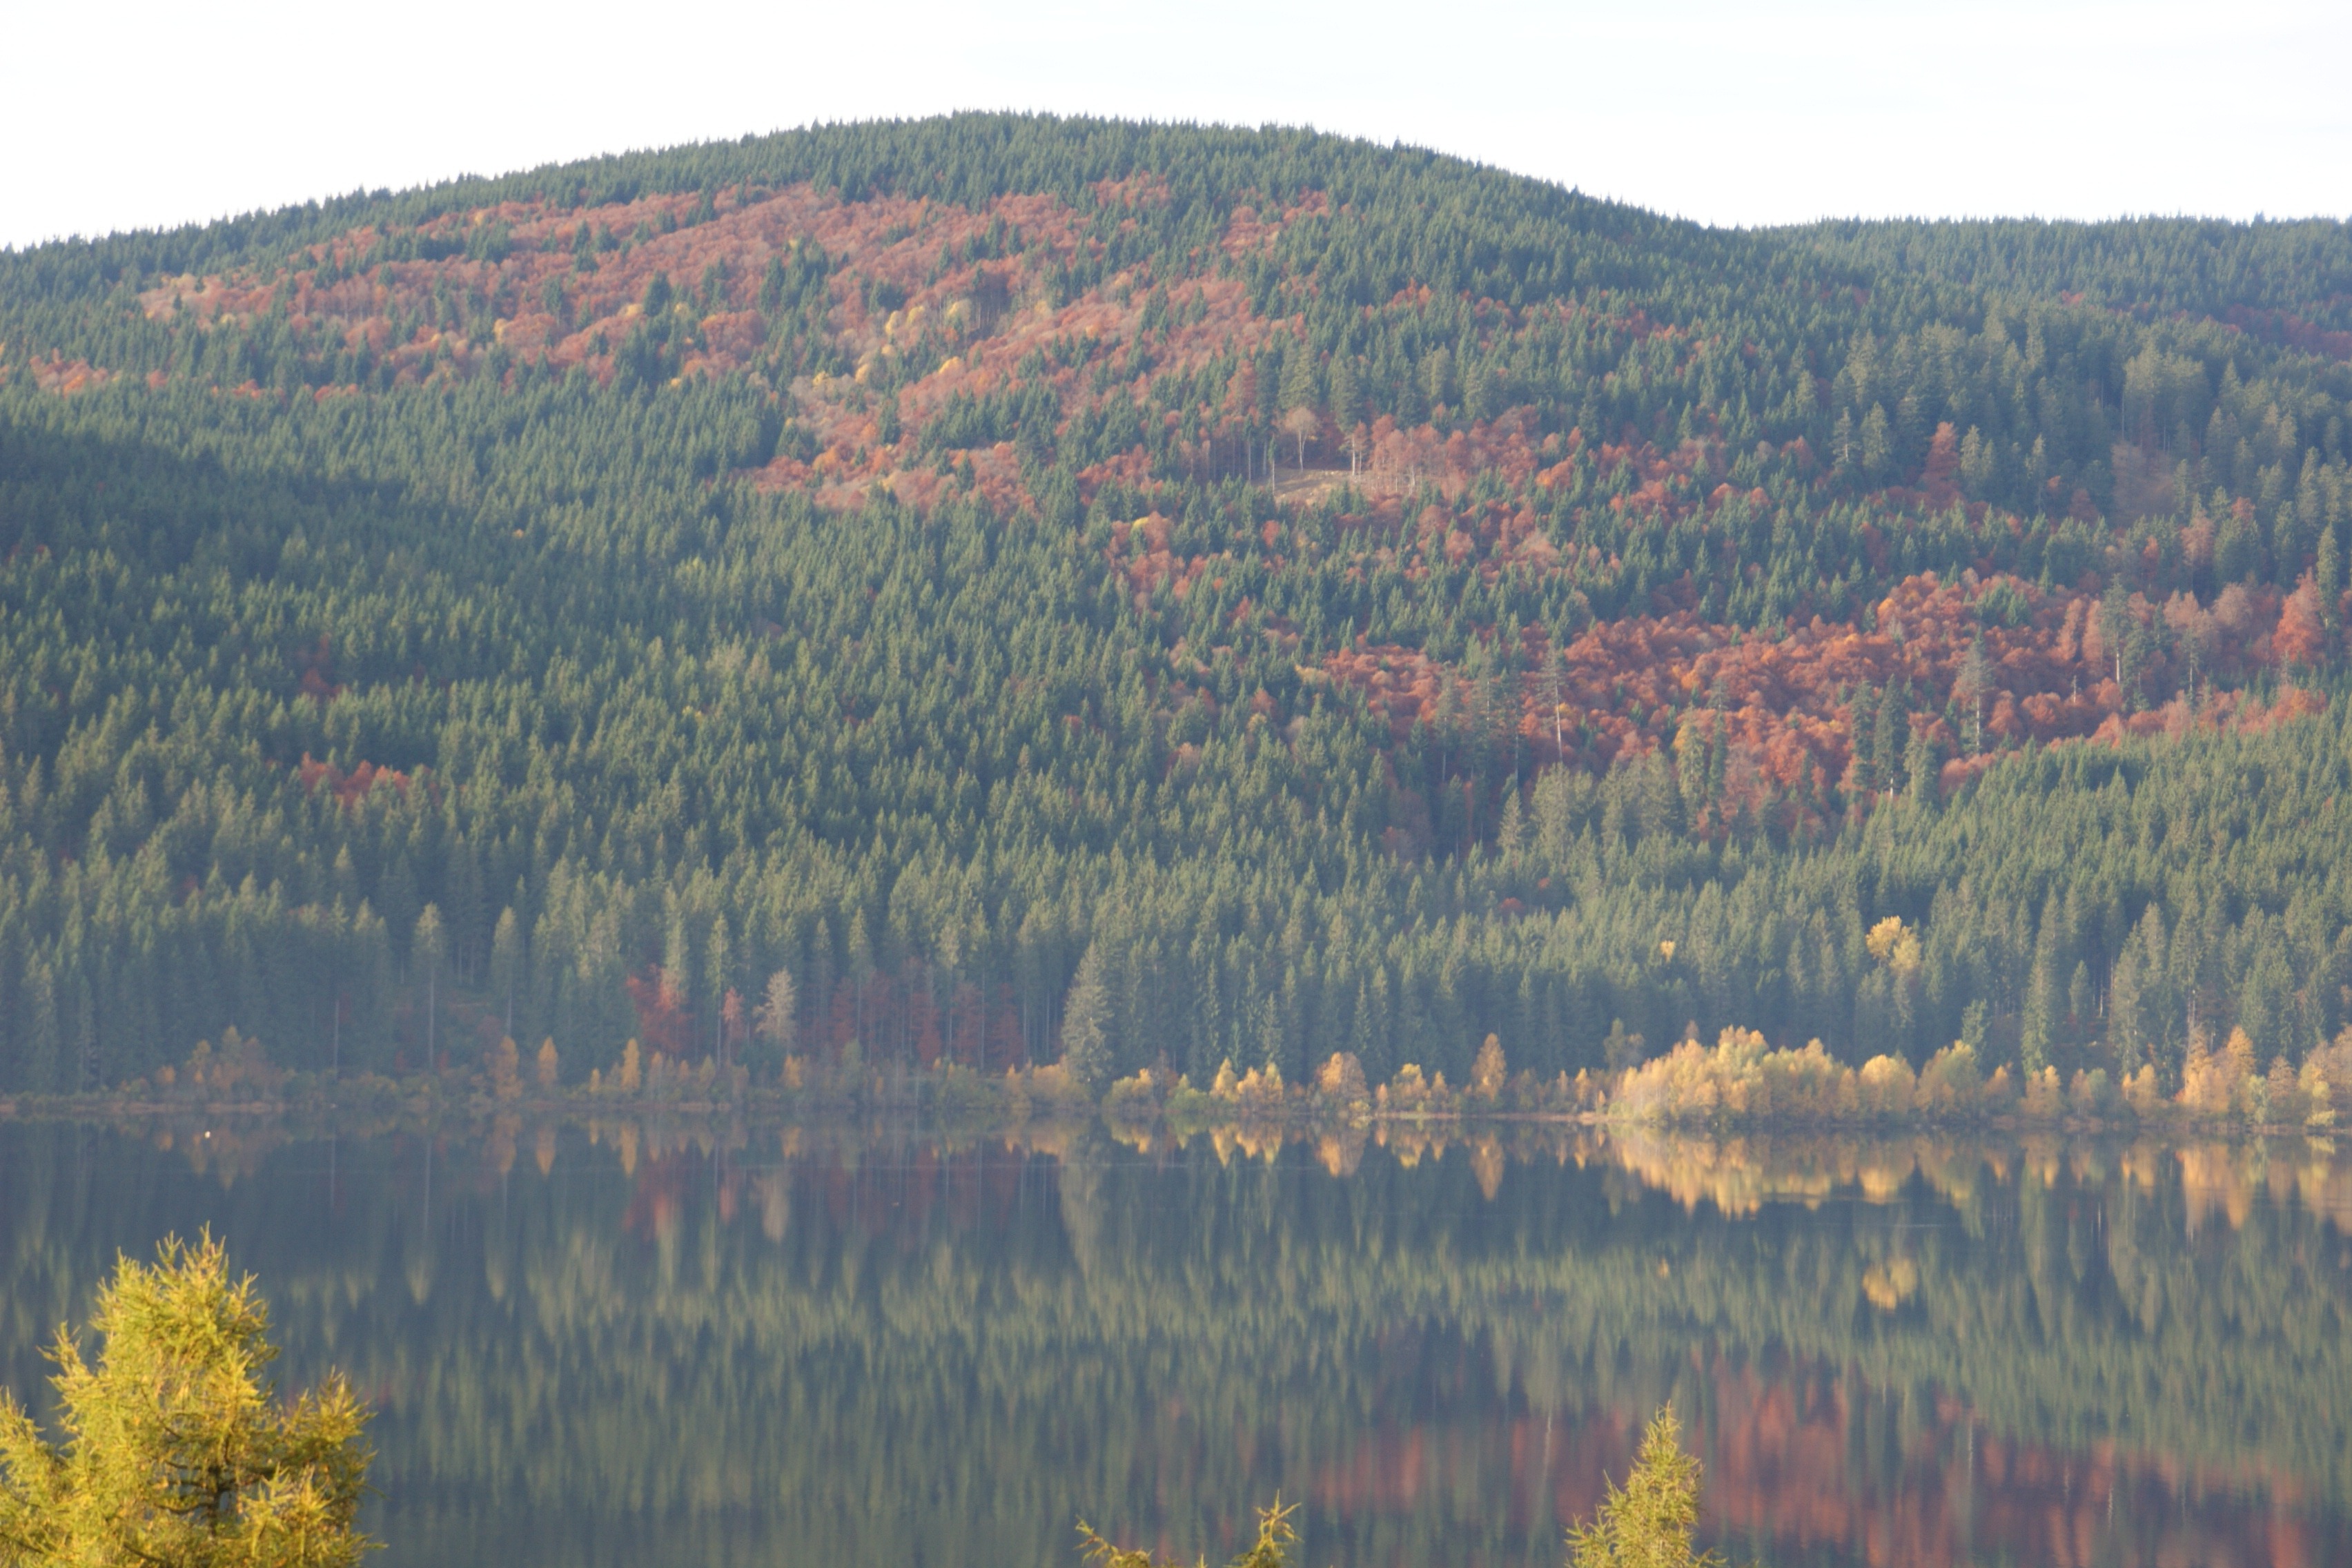
tree, forest, wilderness, mountain, meadow, prairie, leaf, lake, reflection, autumn, season, ridge, wetland, bog, plateau, habitat, loch, ecosystem, schluchsee, tundra, black forest, mirror image, tarn, biome, natural environment, atmospheric phenomenon, woody plant, temperate coniferous forest